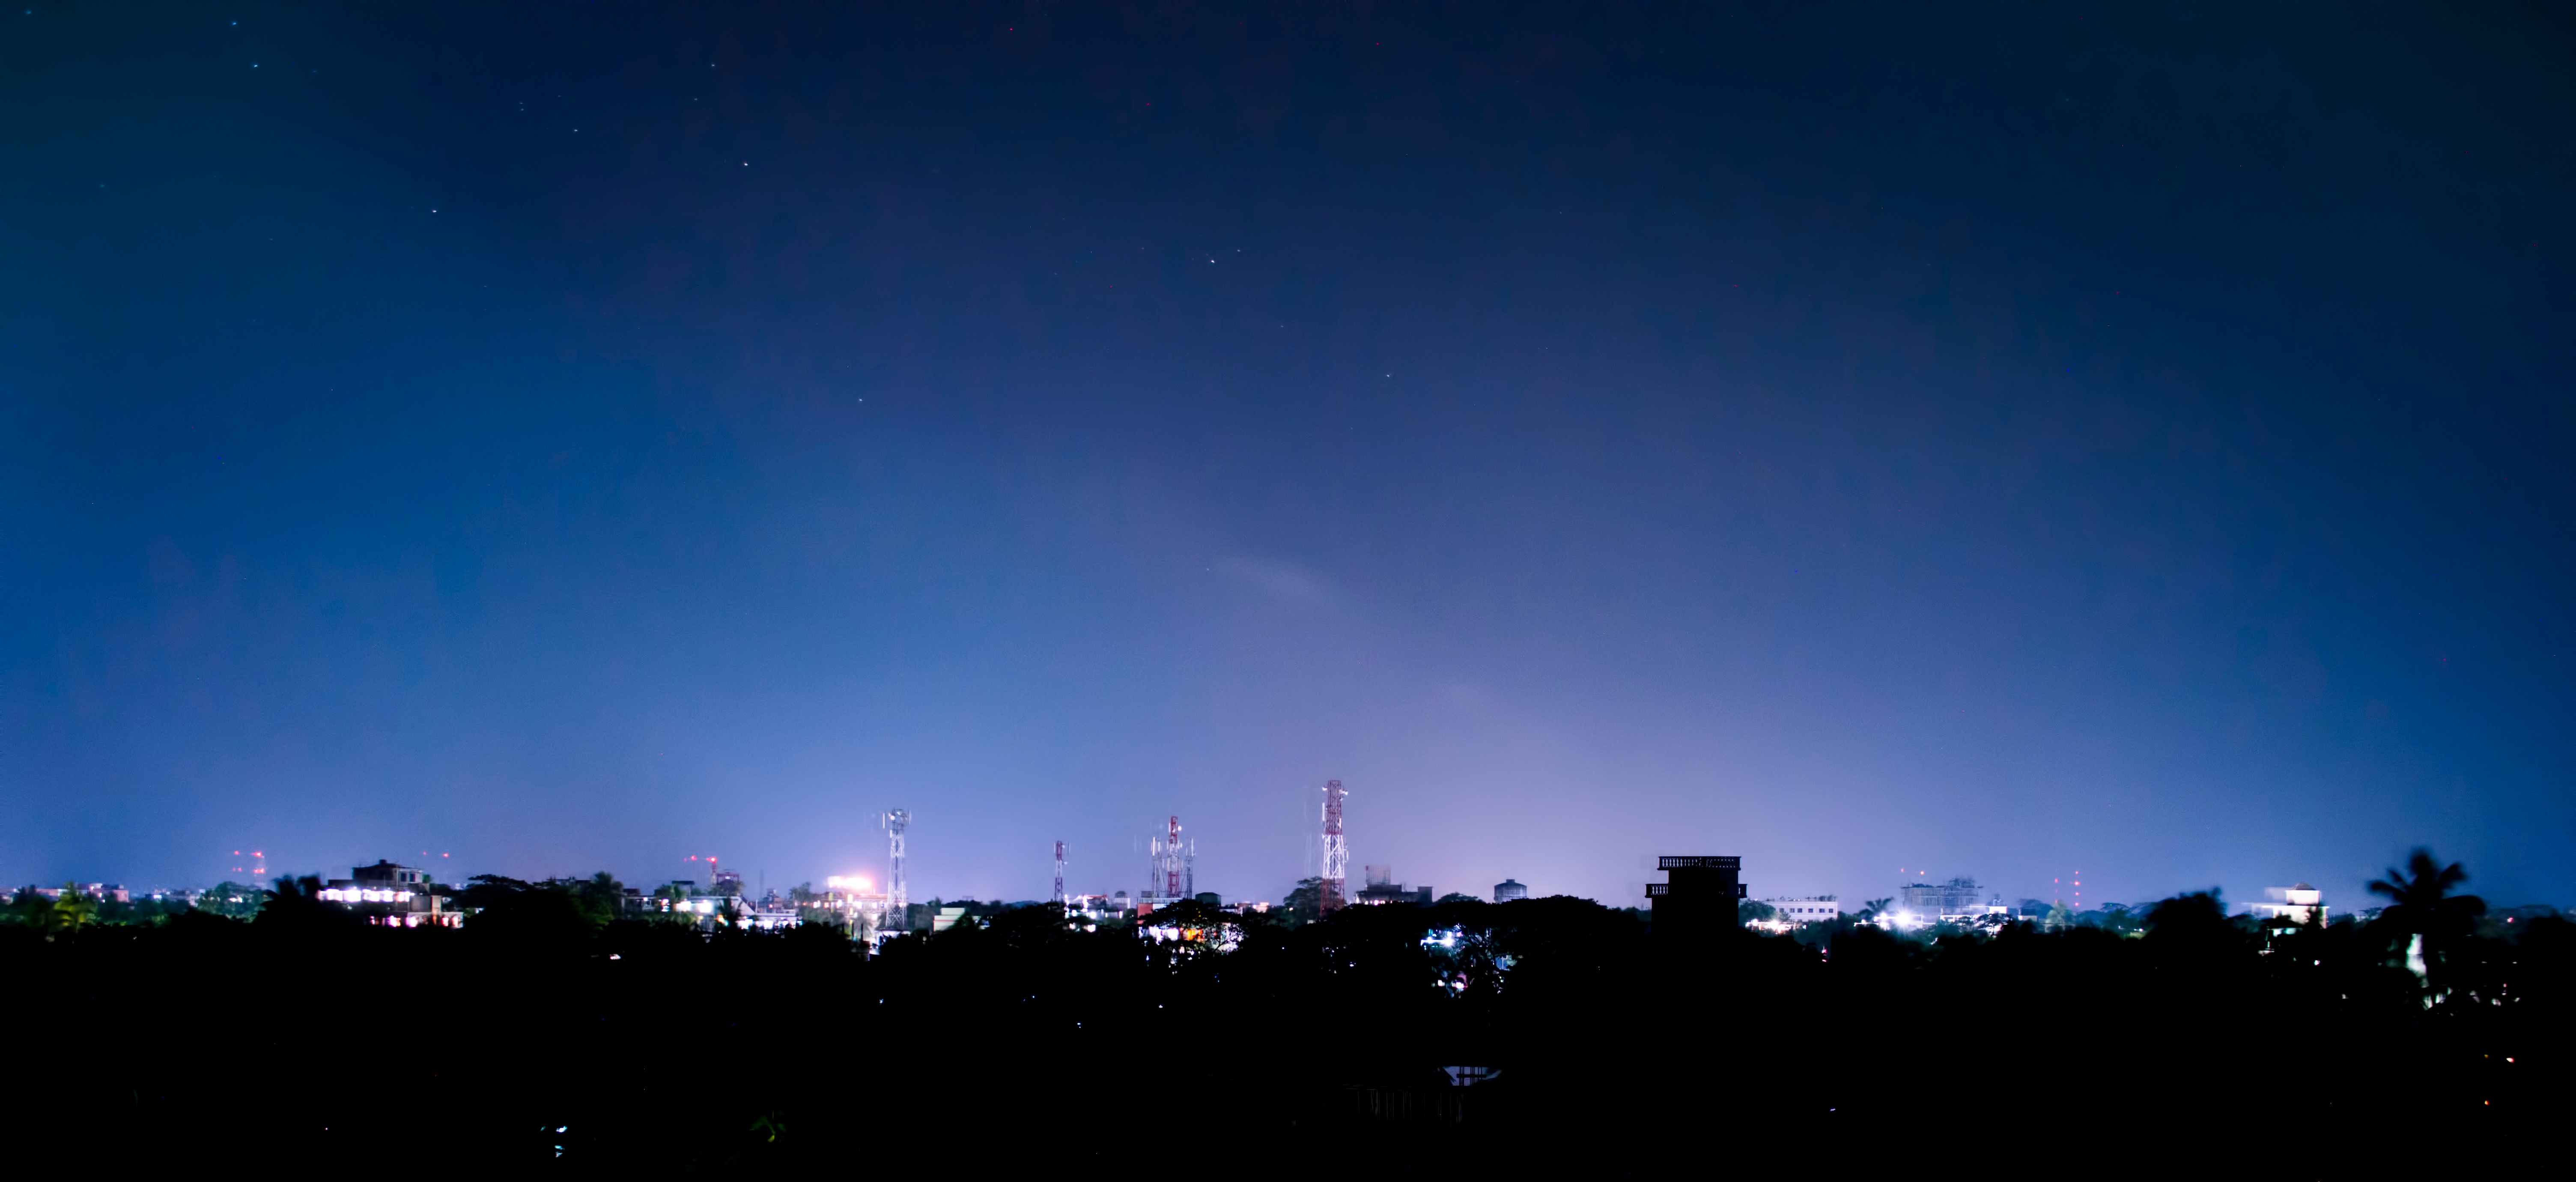
horizon, cloud, sky, night, atmosphere, dusk, darkness, lightning, thunder, atmosphere of earth